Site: brandenburg
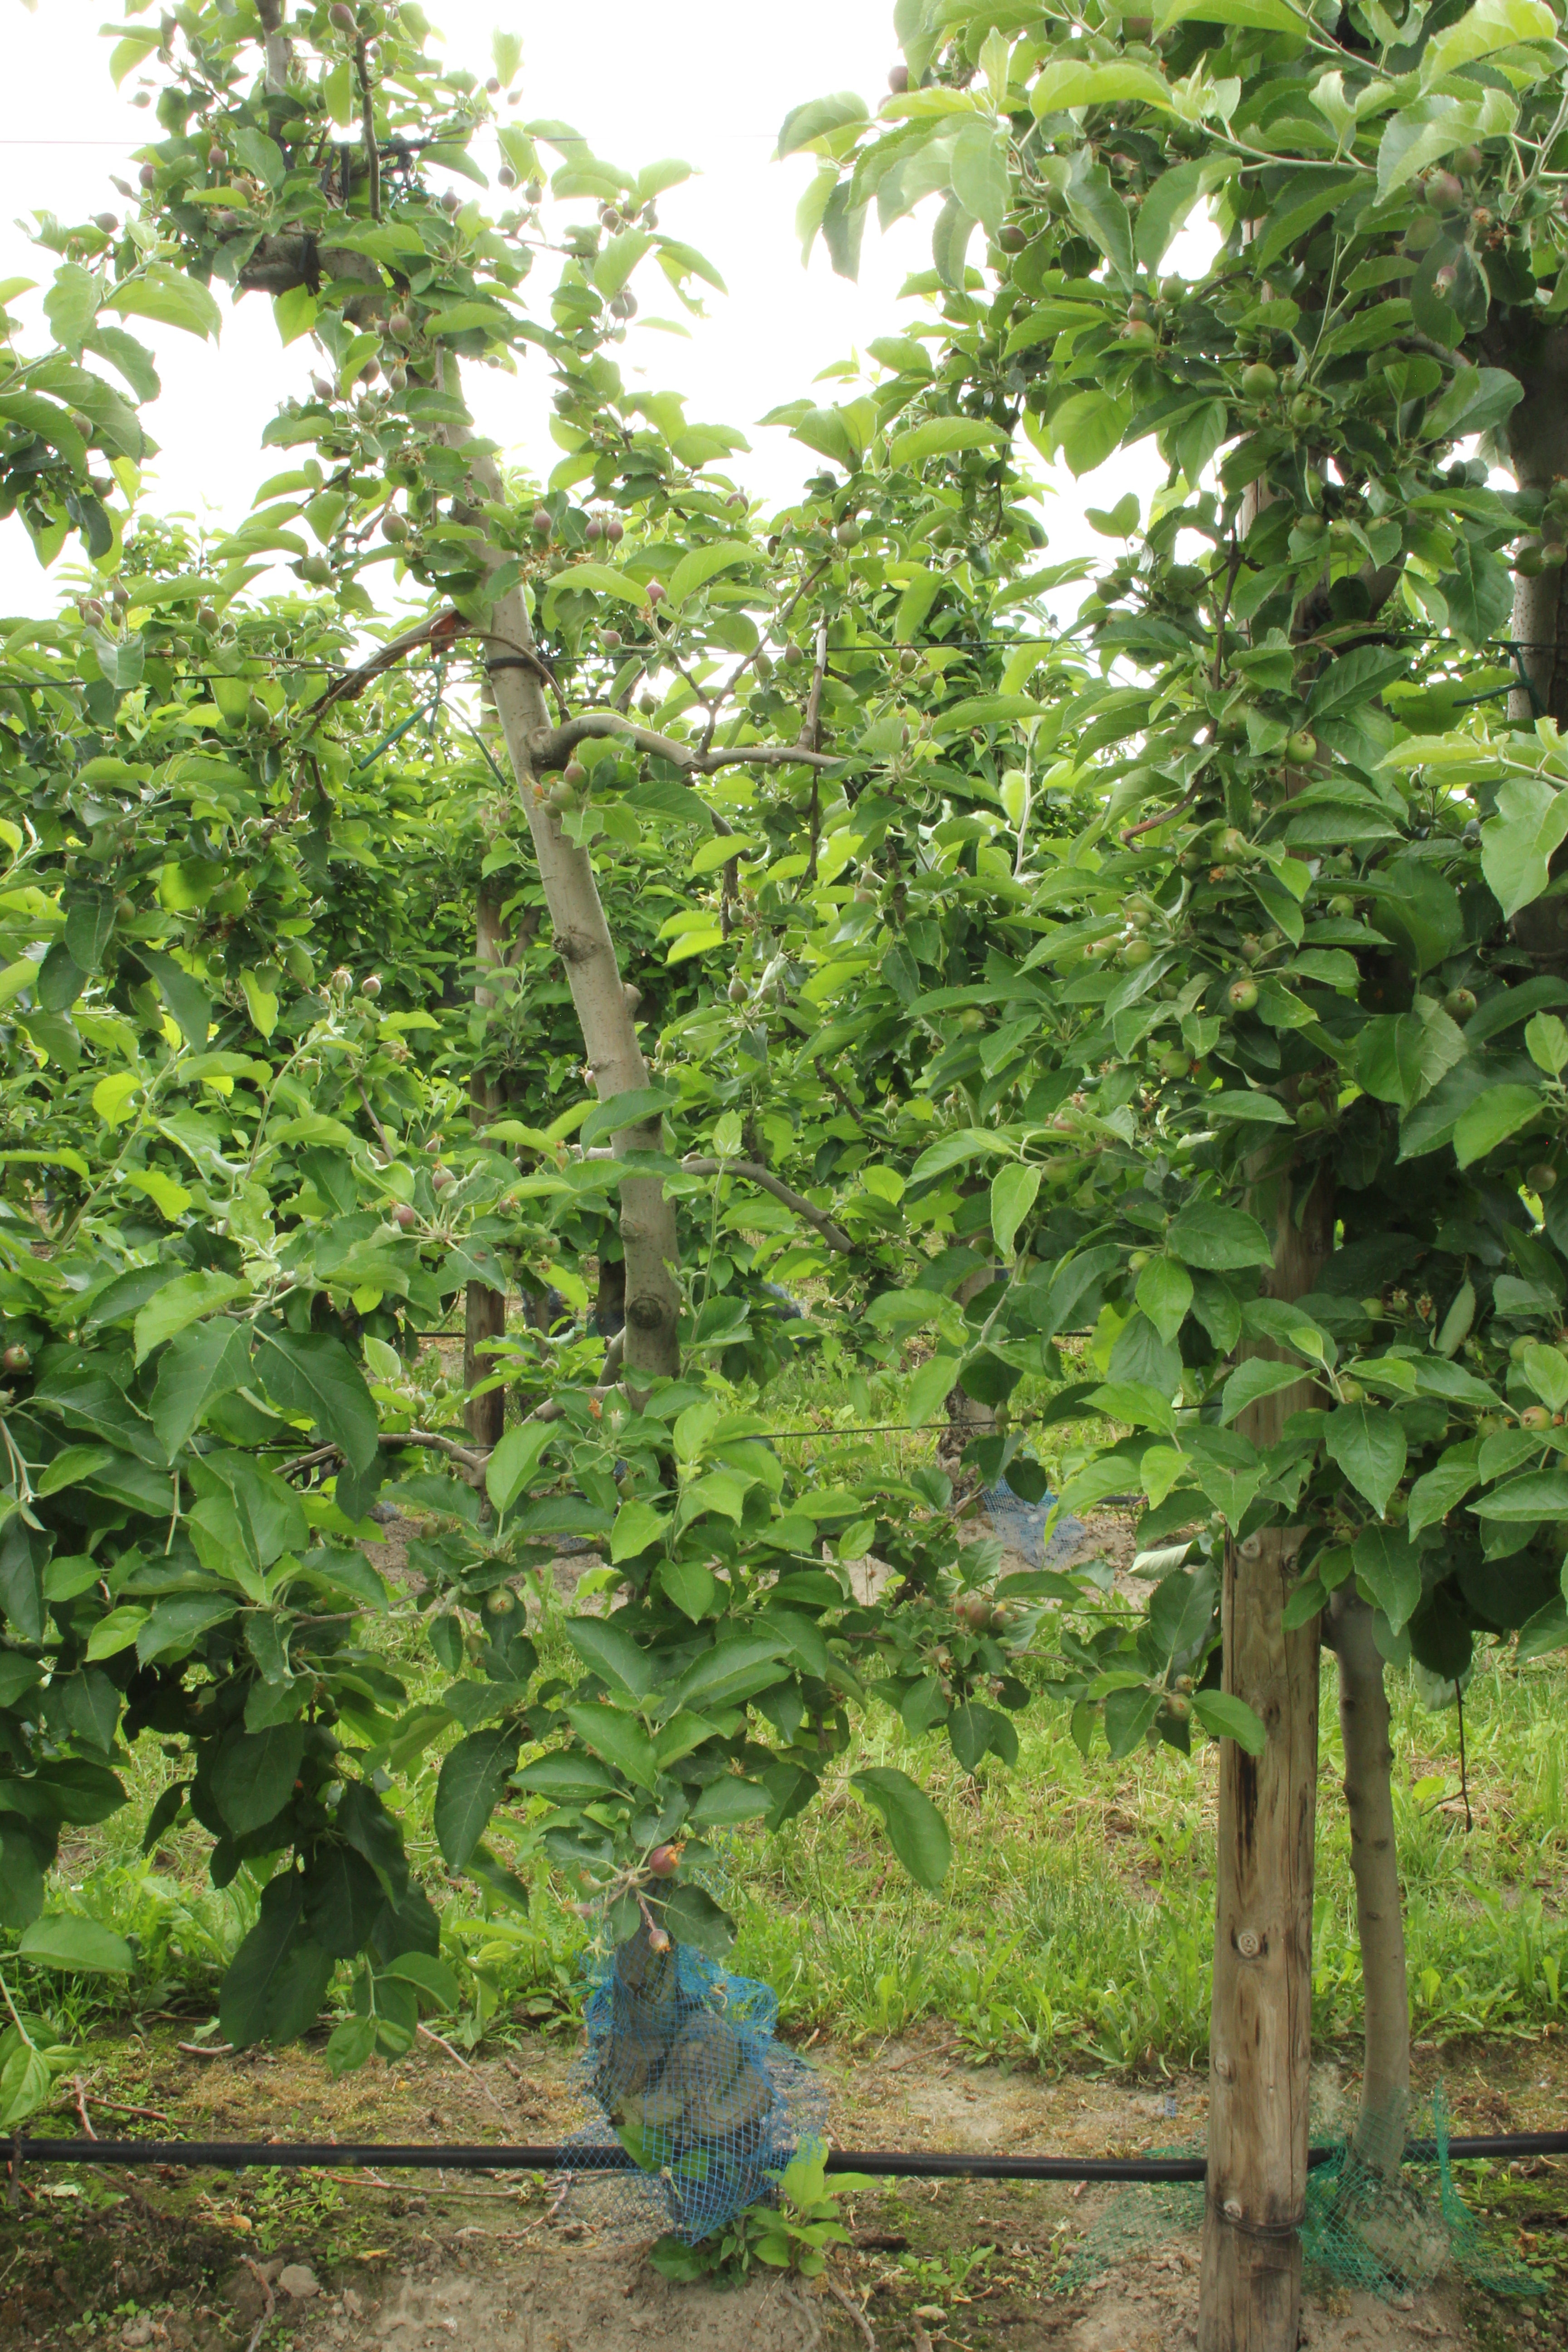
Growth stage (BBCH 72): Development of fruit